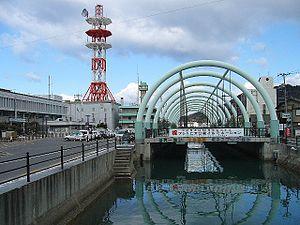
Le détroit de Dofuchi est un détroit dans la mer intérieure de Seto.